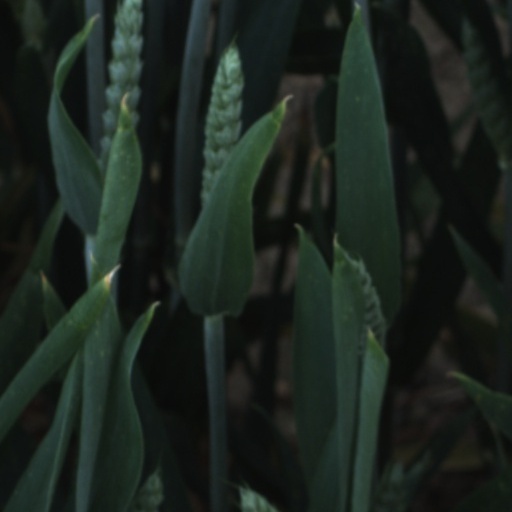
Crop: wheat